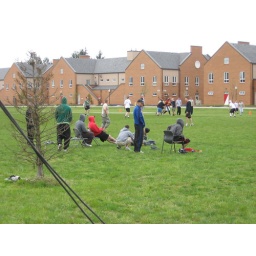
Jer's in there with a white t-shirt (long sleeved) and black shorts.